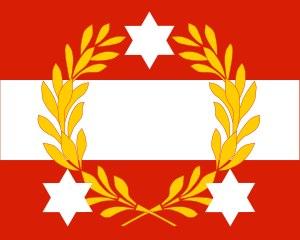
Le rang — ou le titre — de Großadmiral était le grade le plus élevé dans la Marine allemande et dans la Marine austro-hongroise.